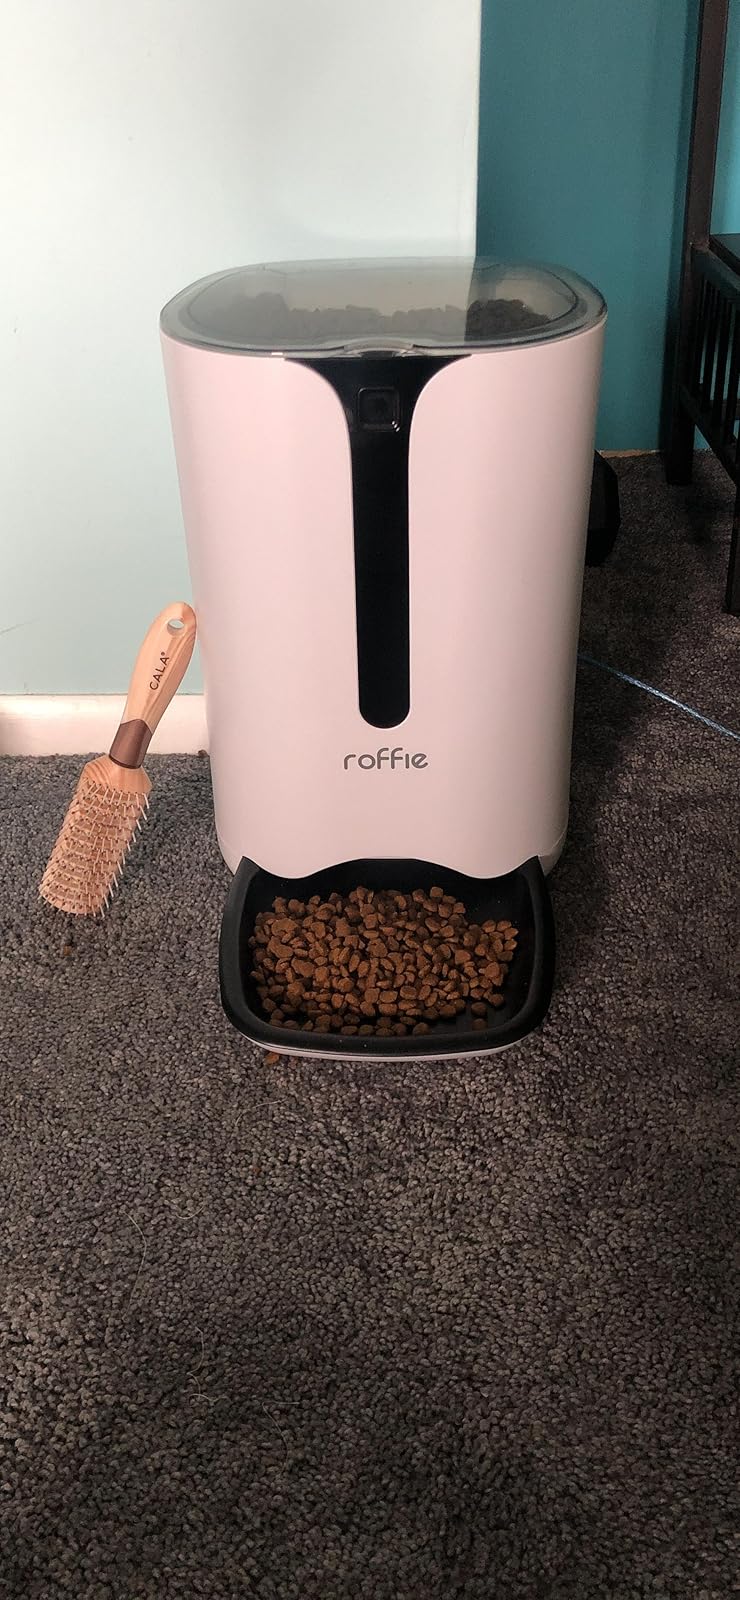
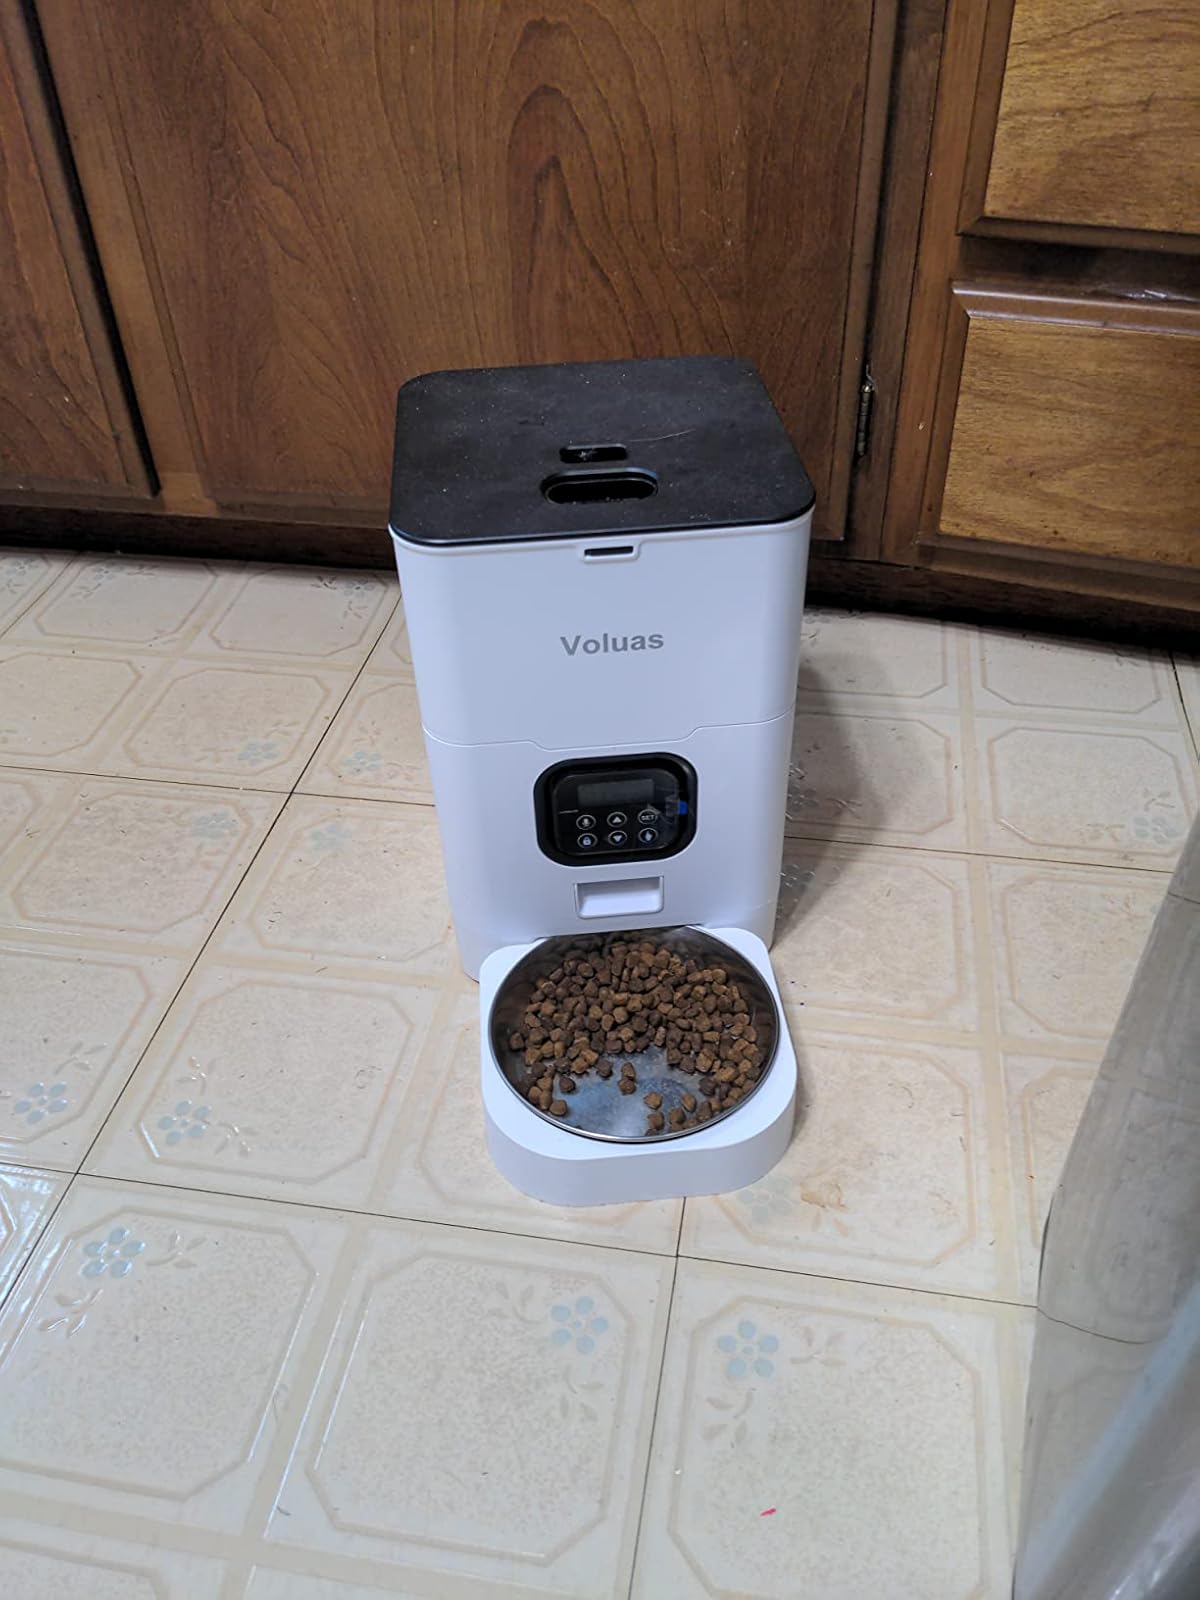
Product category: items_feeder
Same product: no